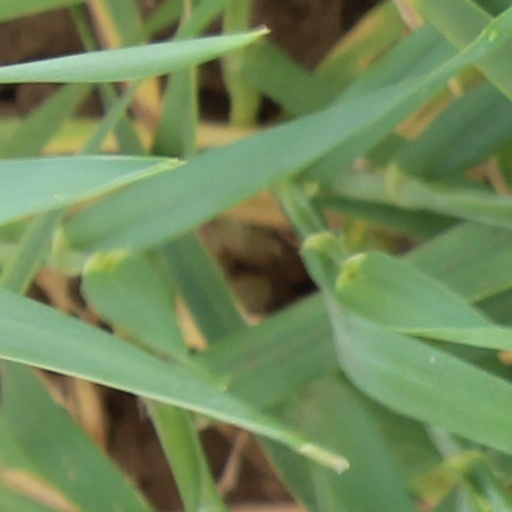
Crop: wheat